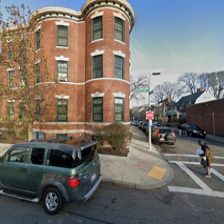
Label: streetView